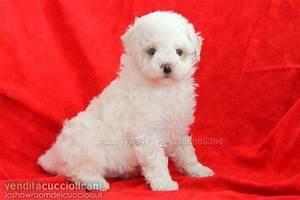
dog